List of Montenegro national football team captains

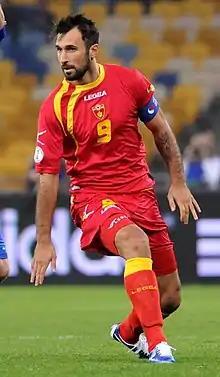
Mirko Vučinić is the first captain in the history of the Montenegro.

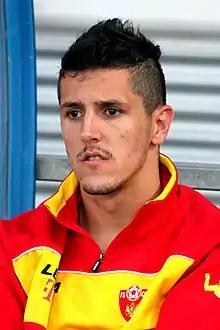
Stevan Jovetić is a current captain of the Montenegro national team and a player with the most captaincies with 50 matches.

List of captaincy periods of the various captains throughout the years.